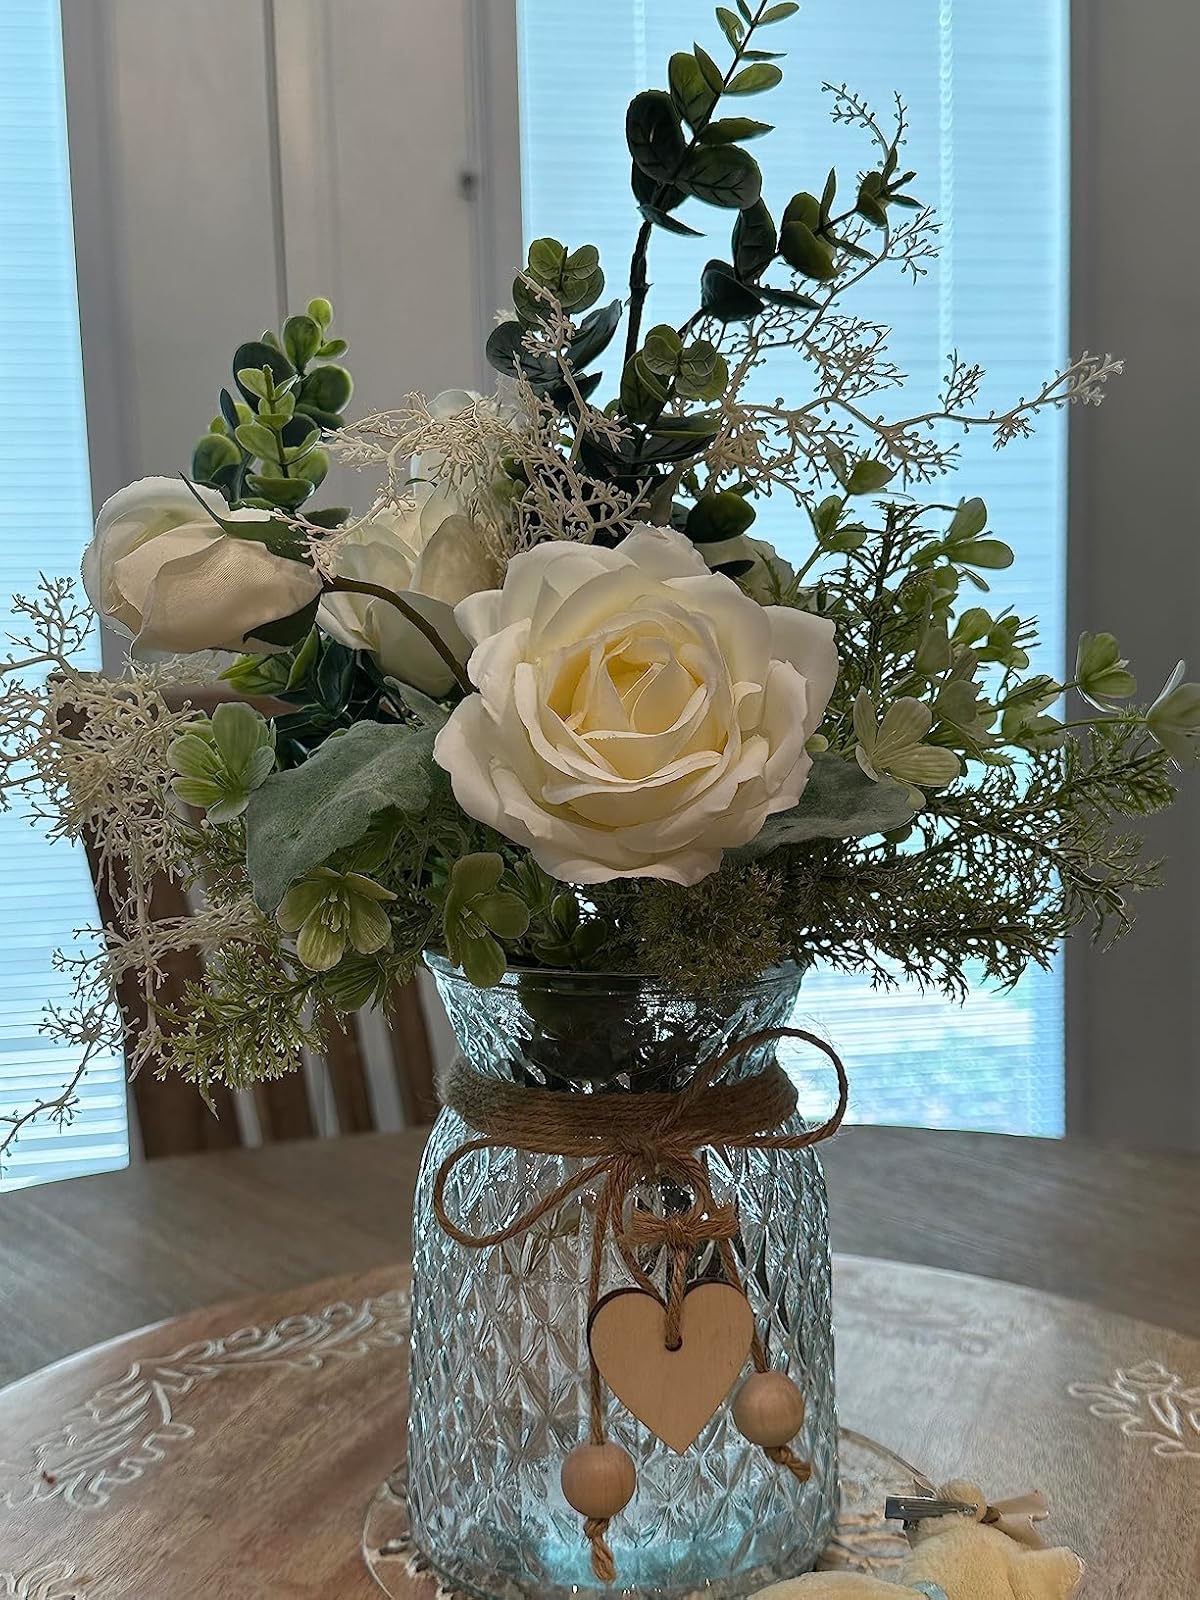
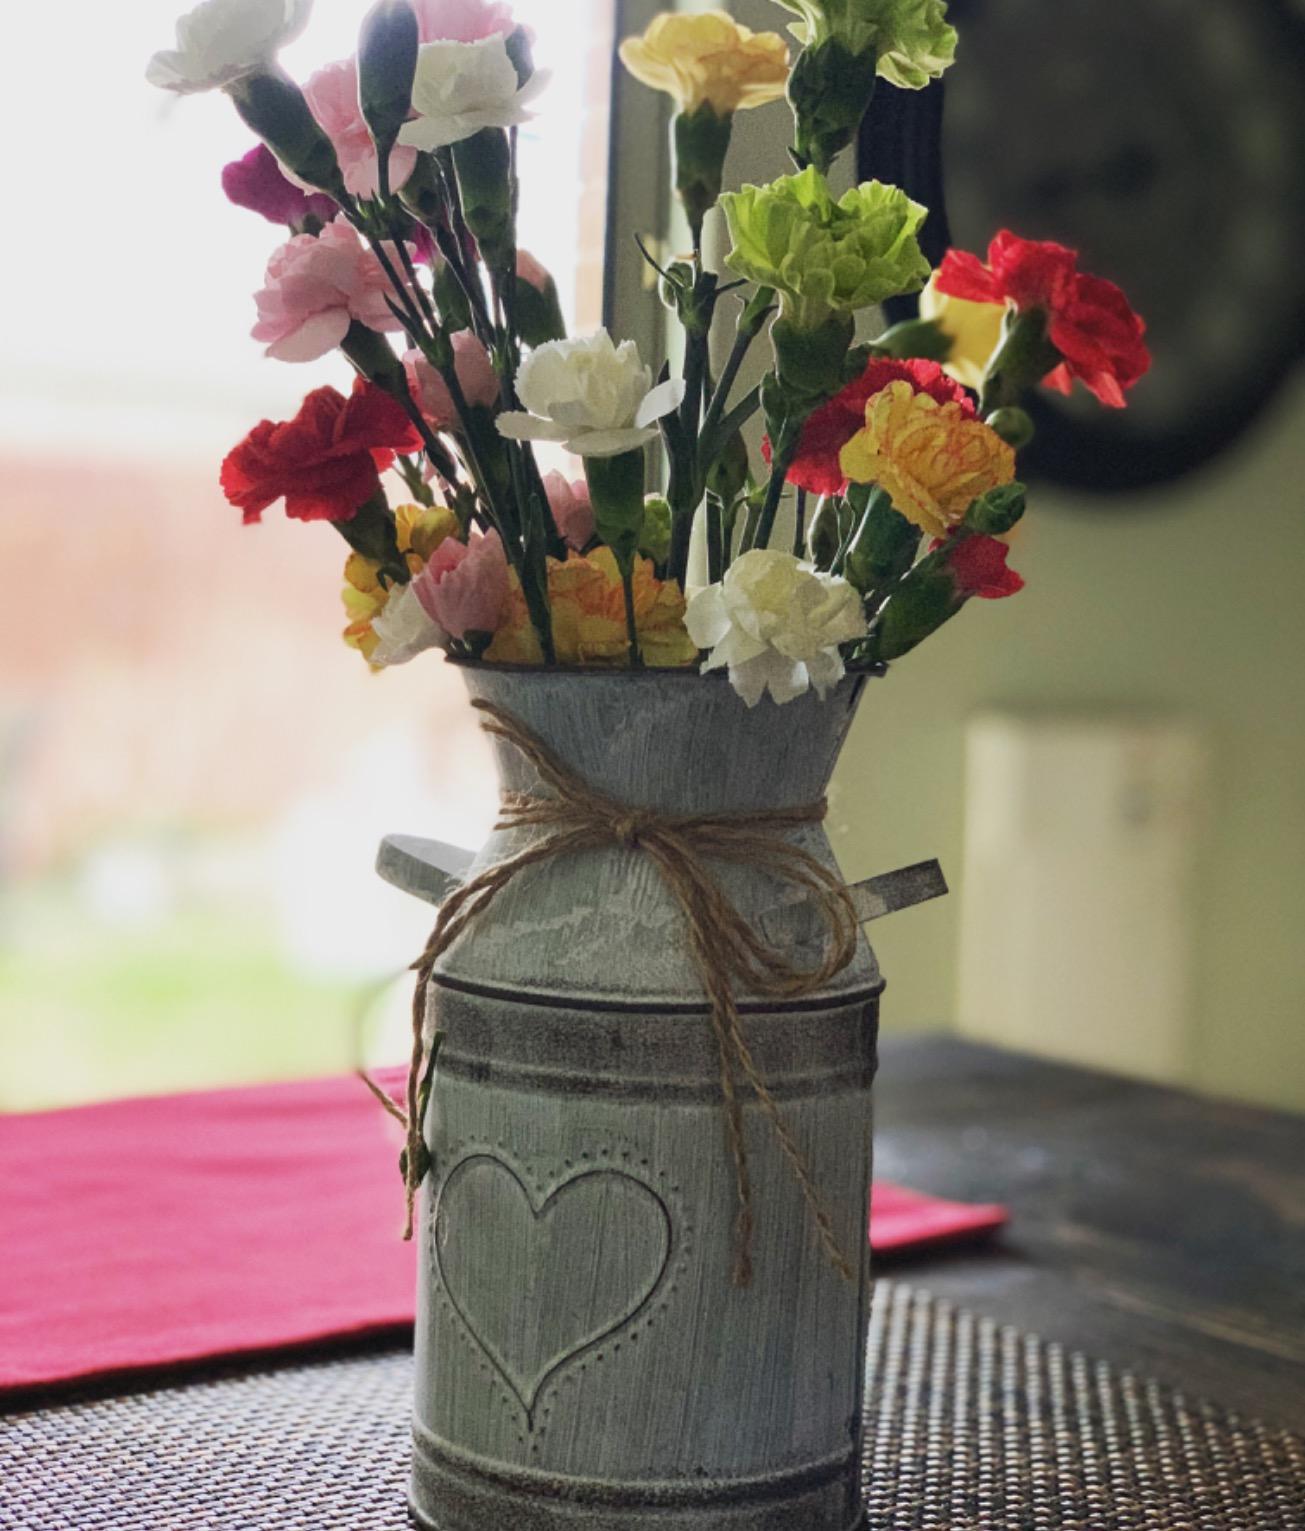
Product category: vase
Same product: no